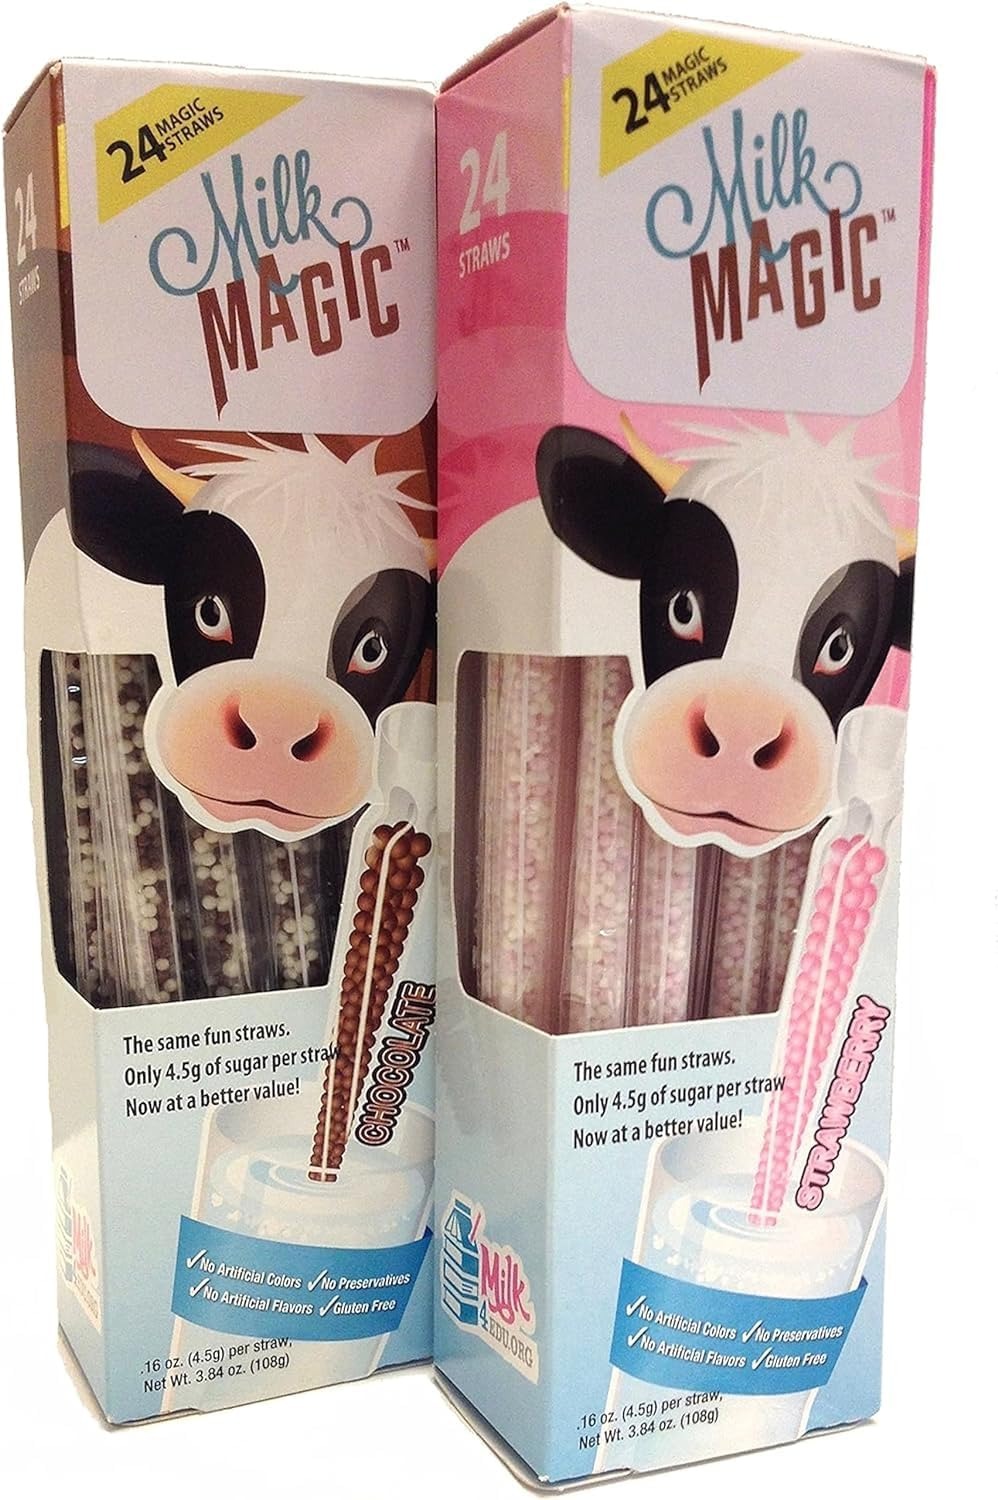
Item Name: Milk Magic Flavoring Straws, 2-Pack Bundle (24 Straws per Pack), Strawberry and Chocolate Milk Straw Value Pack
Bullet Point 1: ENCOURAGE MORE MILK DRINKING - We all know that milk does a body good, but many growing kids want more flavorful drinks. With Magic Milk Straws, even the most reluctant kids (and adults, too!) will be begging to drink a glass of milk everyday.
Bullet Point 2: FUN AND FLAVORFUL - Each Magic Milk Straw is crammed with all-natural flavor beads which transform your milk into a delicious treat. As you take a long sip, the flavor beads inside the straw begin to dissolve and infuse their delicious taste into your milk.
Bullet Point 3: EASY FOR ON-THE-GO USE - Milk Straws are easy to store and require no refrigeration. They easily pack into a lunch box, purse, diaper, or laptop bag, allowing you a delicious treat at any given moment. Just simply drop a Magic Milk Straw into a glass of milk and turn a mundane drink into a special treat.
Bullet Point 4: GLUTEN-FREE AND LOW CALORIE - Each straw serving is only 20 calories, gluten-free, BPA-free, and non-GMO
Bullet Point 5: INCLUDES 48 MILK FAVORING STRAWS - Includes box of 24 chocolate milk straws and box of 24 strawberry chocolate milk straws
Product Description: These are the straws that started it all. Milk Magic, the easiest and most fun way to flavor a glass of milk. These fun straws have been helping parents persuade picky drinkers to sip their milk and have empty glasses for over a decade. With over half a billion straws sold and a wide variety of different, fun flavors, Milk Magic has become a staple item in homes across the country. Milk Magic is all about creating an experience while drinking milk. For many kids, and their parents, drinking milk is a struggle. Knowing this we set out to create an easier way to flavor milk, to ease that struggle, and create a little fun in it's absence. Our straws have fun candy flavors, without all the extra sugar. All of our straws have less than six grams of sugar, much less than other milk flavorings, just enough to add a flavor to the milk and make it an experience. They are also only 20 calories per serving. Milk Magic straws are also portion controlled, no scooping, measuring or stirring, just Dip, Sip, and Enjoy! Create an experience around drinking milk and watch it disappear, with Milk Magic. As always, all of our products are gluten free, non-GMO, and BPA free straws.
Value: 48.0
Unit: Count

Price: 17.99